Aerial locomotion in marine animals

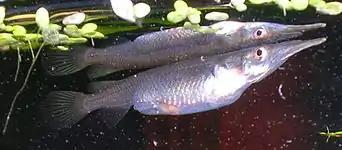
Halfbeak usually swims just near the water surface.

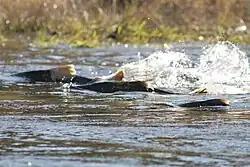
Oncorhynchus tschawytscha chinook salmon fish in river

C-start is escape reflex employed by fish. The fish move upward by curving their slender body as a letter C. Most of the fish jump out of water by C-start. Freshwater butterflyfish jumps out of water by curving its body. The fish is known for its enlarged pectoral fins but it falls back to water instead of gliding. Freshwater hatchetfish exhibits a ballistic aerial path.